Describe the emotion expressed in this image:  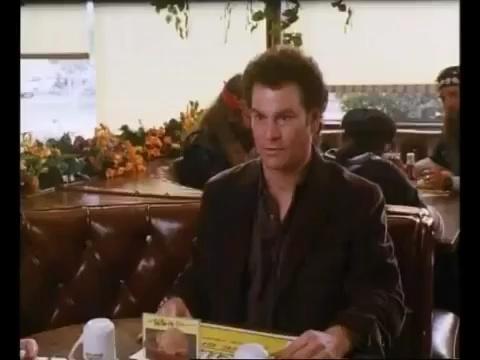
This person displays Pain, valence and arousal with low intensity.